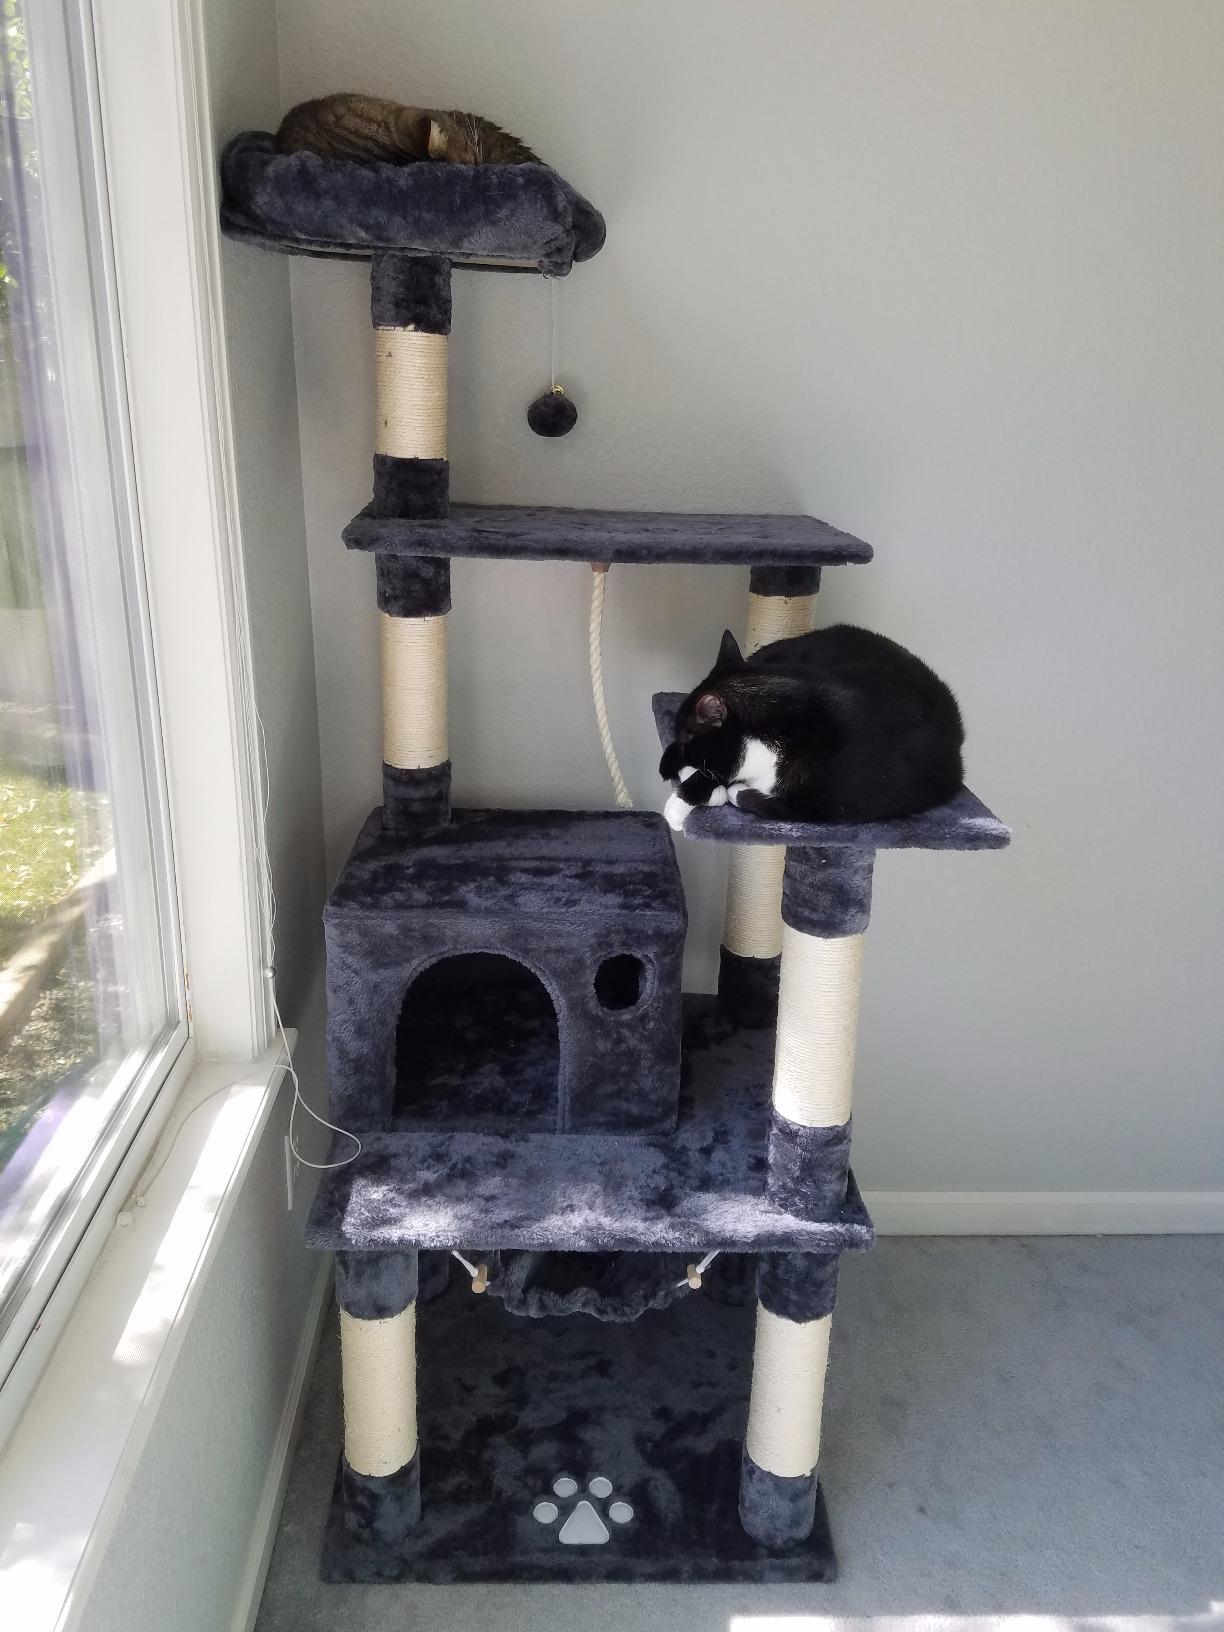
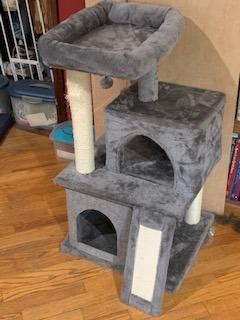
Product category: items_cat tree
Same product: no